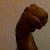
The image shows a hand gesture representing the letter 'M' in Indian Sign Language.